Ronaldinho

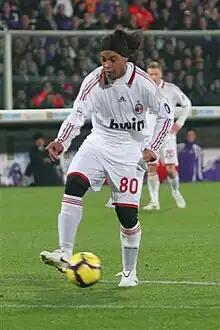
Ronaldinho playing for Milan in 2010 wearing number 80—the year of his birth

Ronaldinho's second season did not begin on a high note, but he soon rediscovered his form and was arguably Milan's best player of the season. Newly appointed coach Leonardo changed his role from a central attacking midfielder to the left side of midfield, with Alexandre Pato on the right, in an offensive 4–3–3 formation.